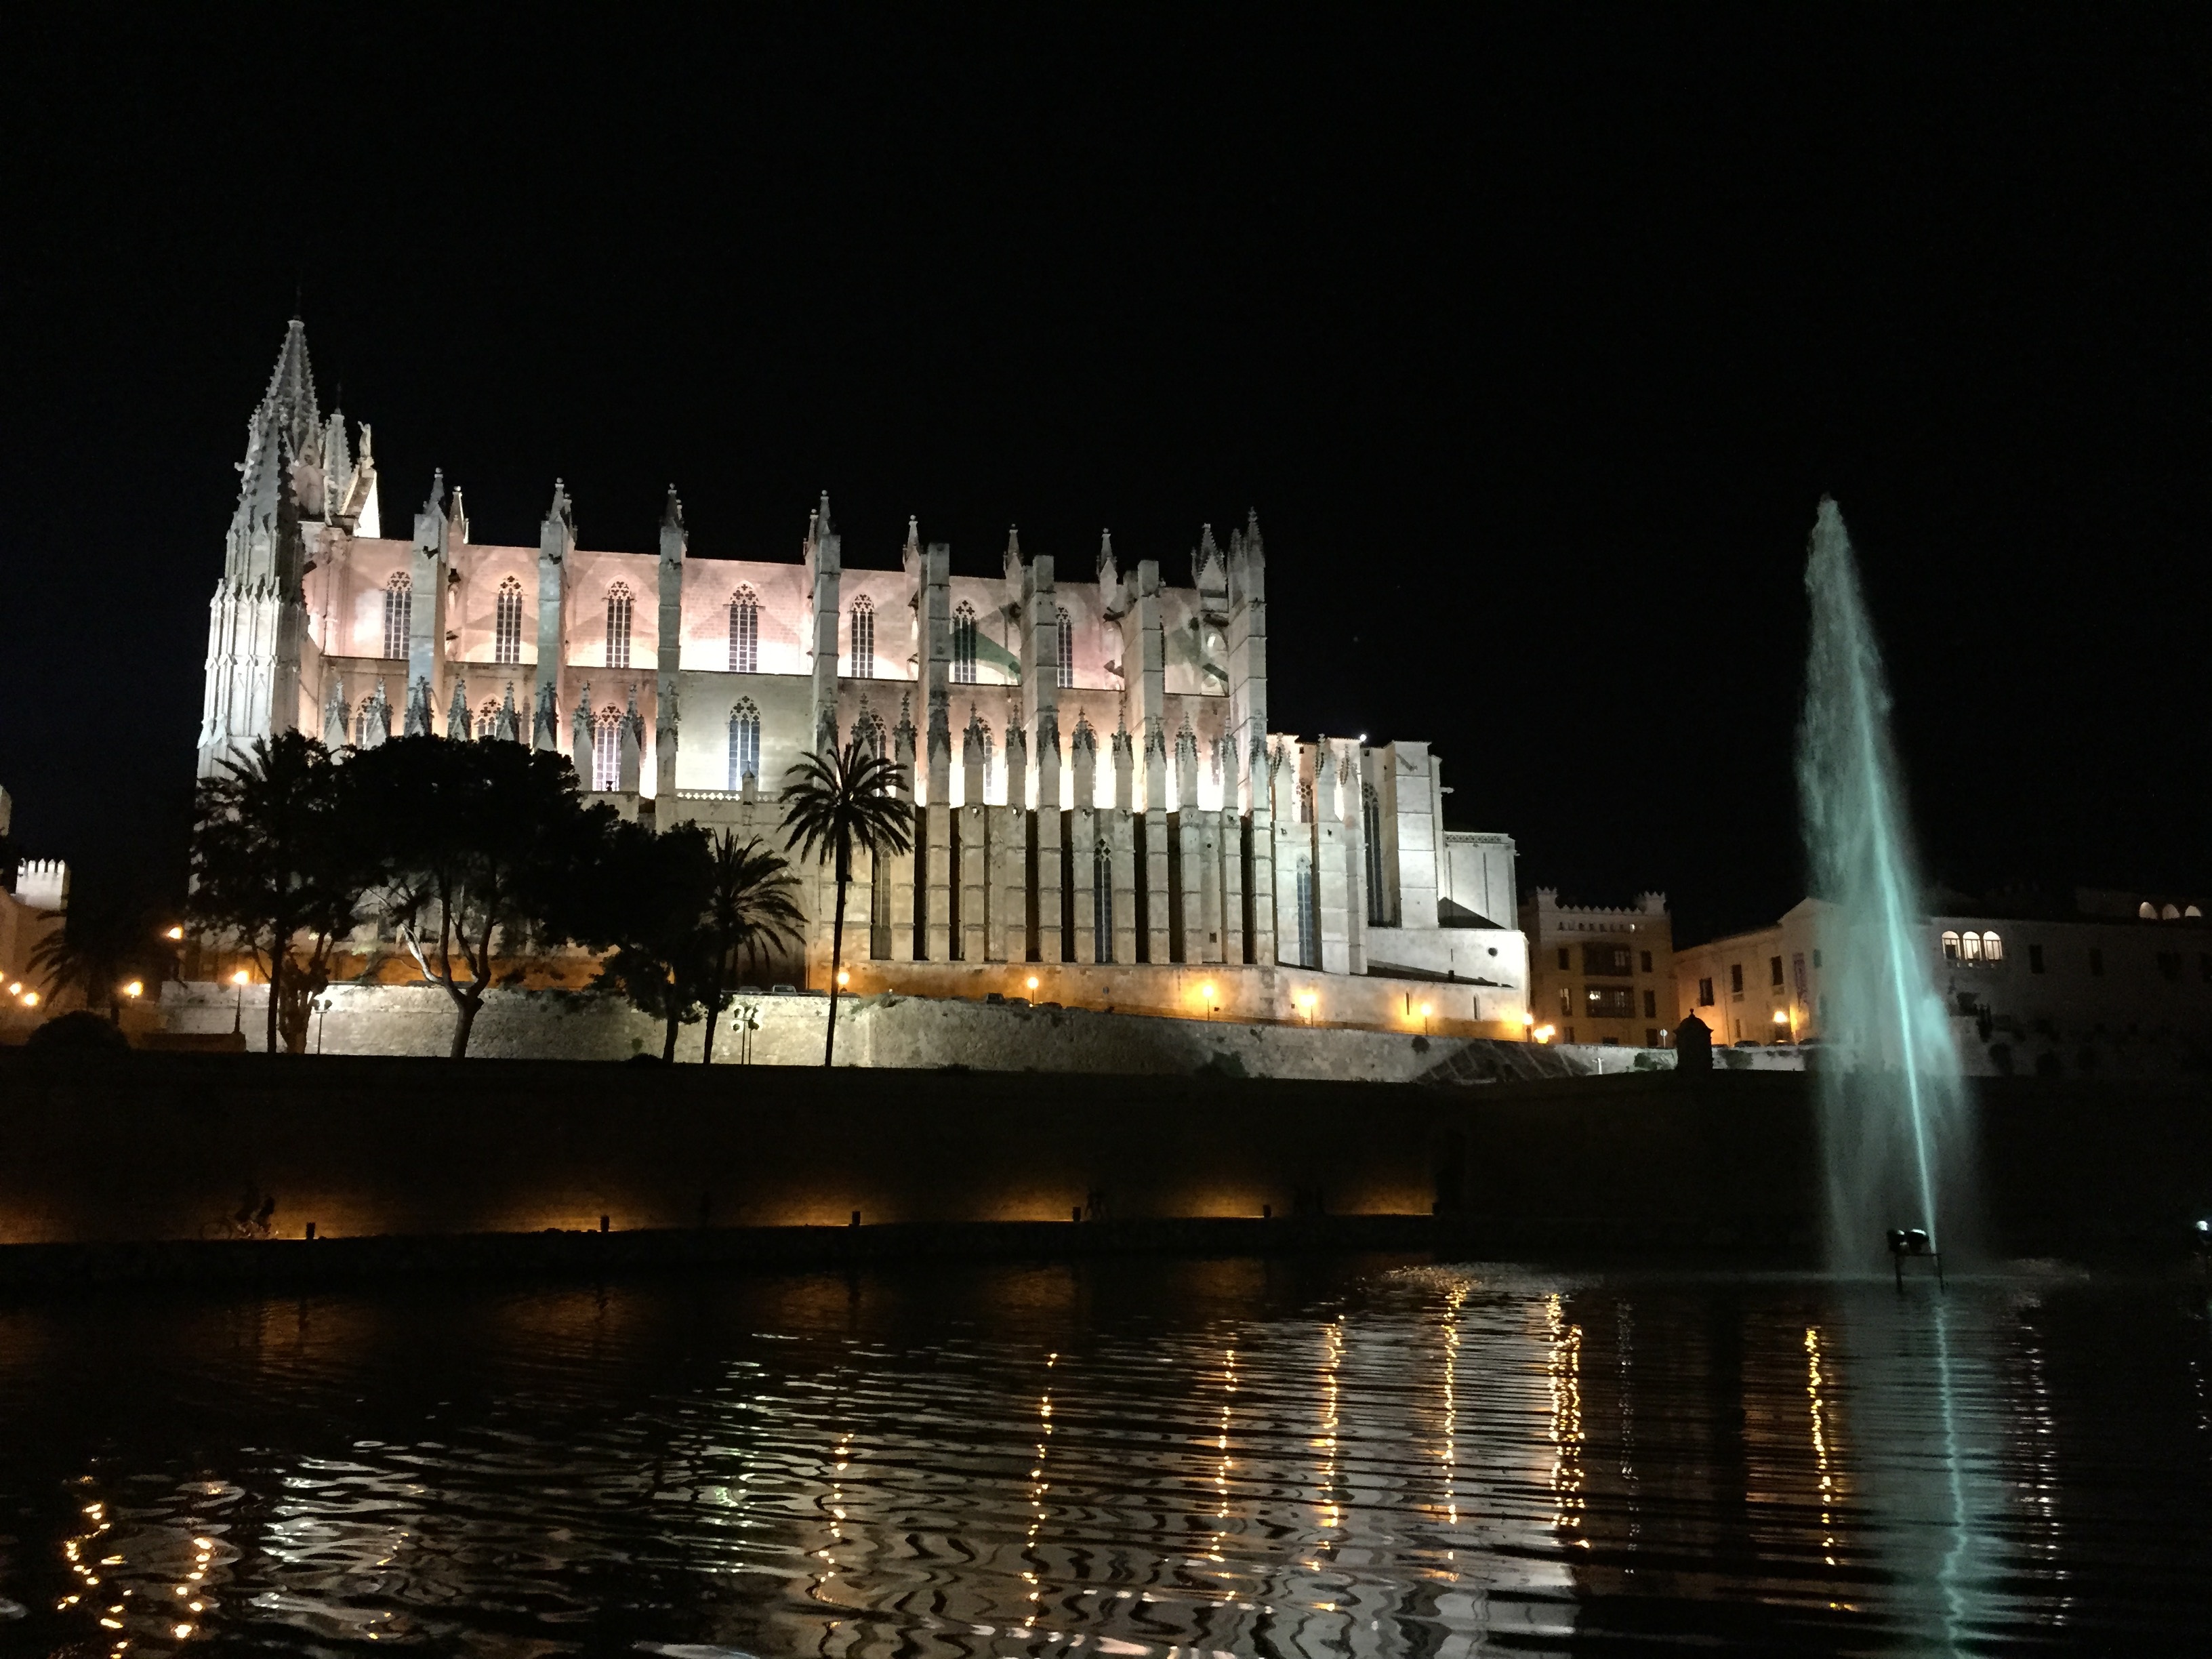
water, light, architecture, skyline, night, building, city, cityscape, vacation, travel, europe, evening, reflection, landmark, church, cathedral, spain, fountain, mallorca, majorca, sights